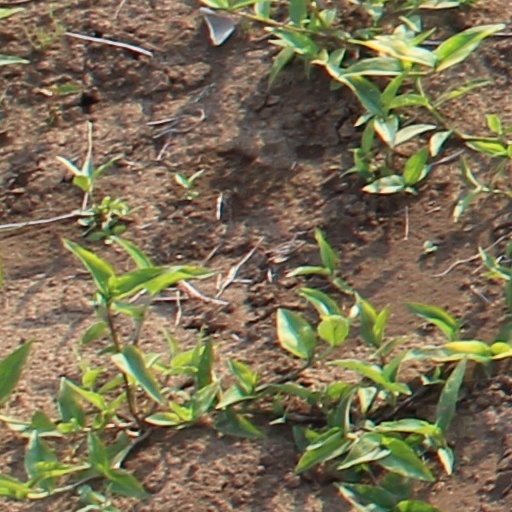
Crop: wheat